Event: Nepal Earthquake
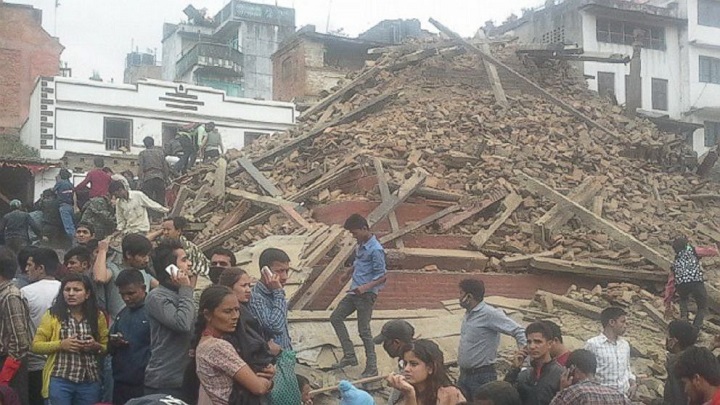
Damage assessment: damage